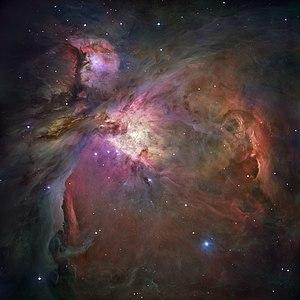
Vue par le télescope spatial Hubble de la nébuleuse d'Orion. Cette image est l'une des images spatiales les plus détaillées jamais produites. Elle a nécéssité l'usage de tous les instruments de Hubble au cours de 105 orbites successives. Cette image couvre une surface comparable à celle de la pleine lune. فارسی: یکی از با کیفیت‌ترین تصاویر تلسکوپ فضایی هابل که از سحابی شکارچی گرفته شده است.هابل برای گرفتن این عکس مجبور شد ۱۰۵ بار دور زمین بزند و از لحاظ زاویه‌ای این سحابی به اندازه یک ماه کامل است. For more translations SEE BELOW